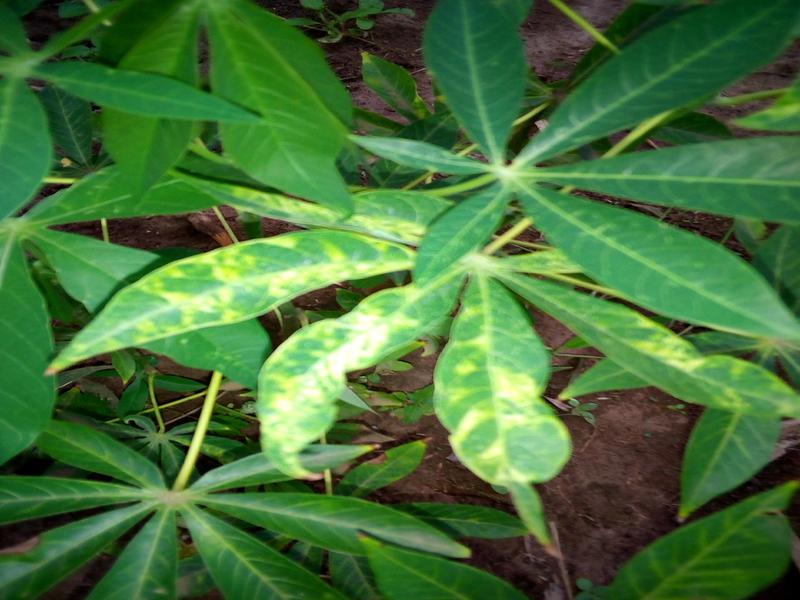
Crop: cassava
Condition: mosaic_disease